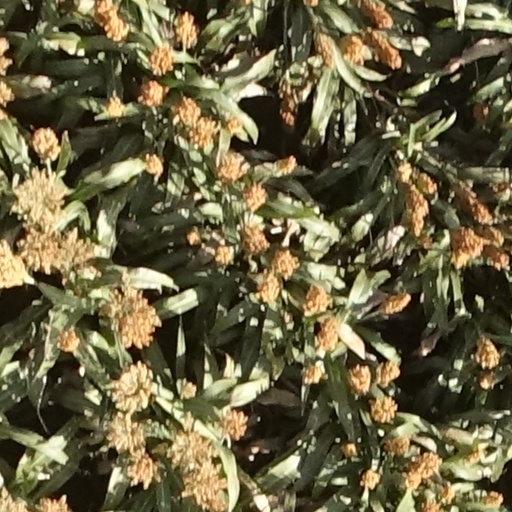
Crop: sorghum